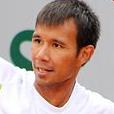
Age: 30